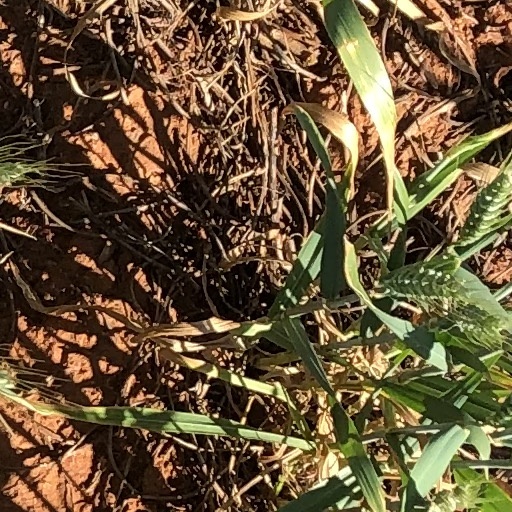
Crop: wheat